The Good, the Bad and the Ugly

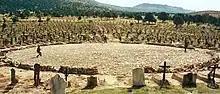
The iconic Mexican stand-off, with Tuco seen on the left, Angel Eyes in the middle, and Blondie on the right. The scene is accompanied by Ennio Morricone's "The Trio".

Prepared to duel for the stone, the three men back away with pistols ready; they face each other in a Mexican standoff, waiting for one of them to draw. Angel Eyes draws first and Blondie kills him as Tuco discovers that his gun isn't loaded. Blondie reveals that he unloaded it the night before, and that the gold is in the grave marked "Unknown" beside Stanton's.